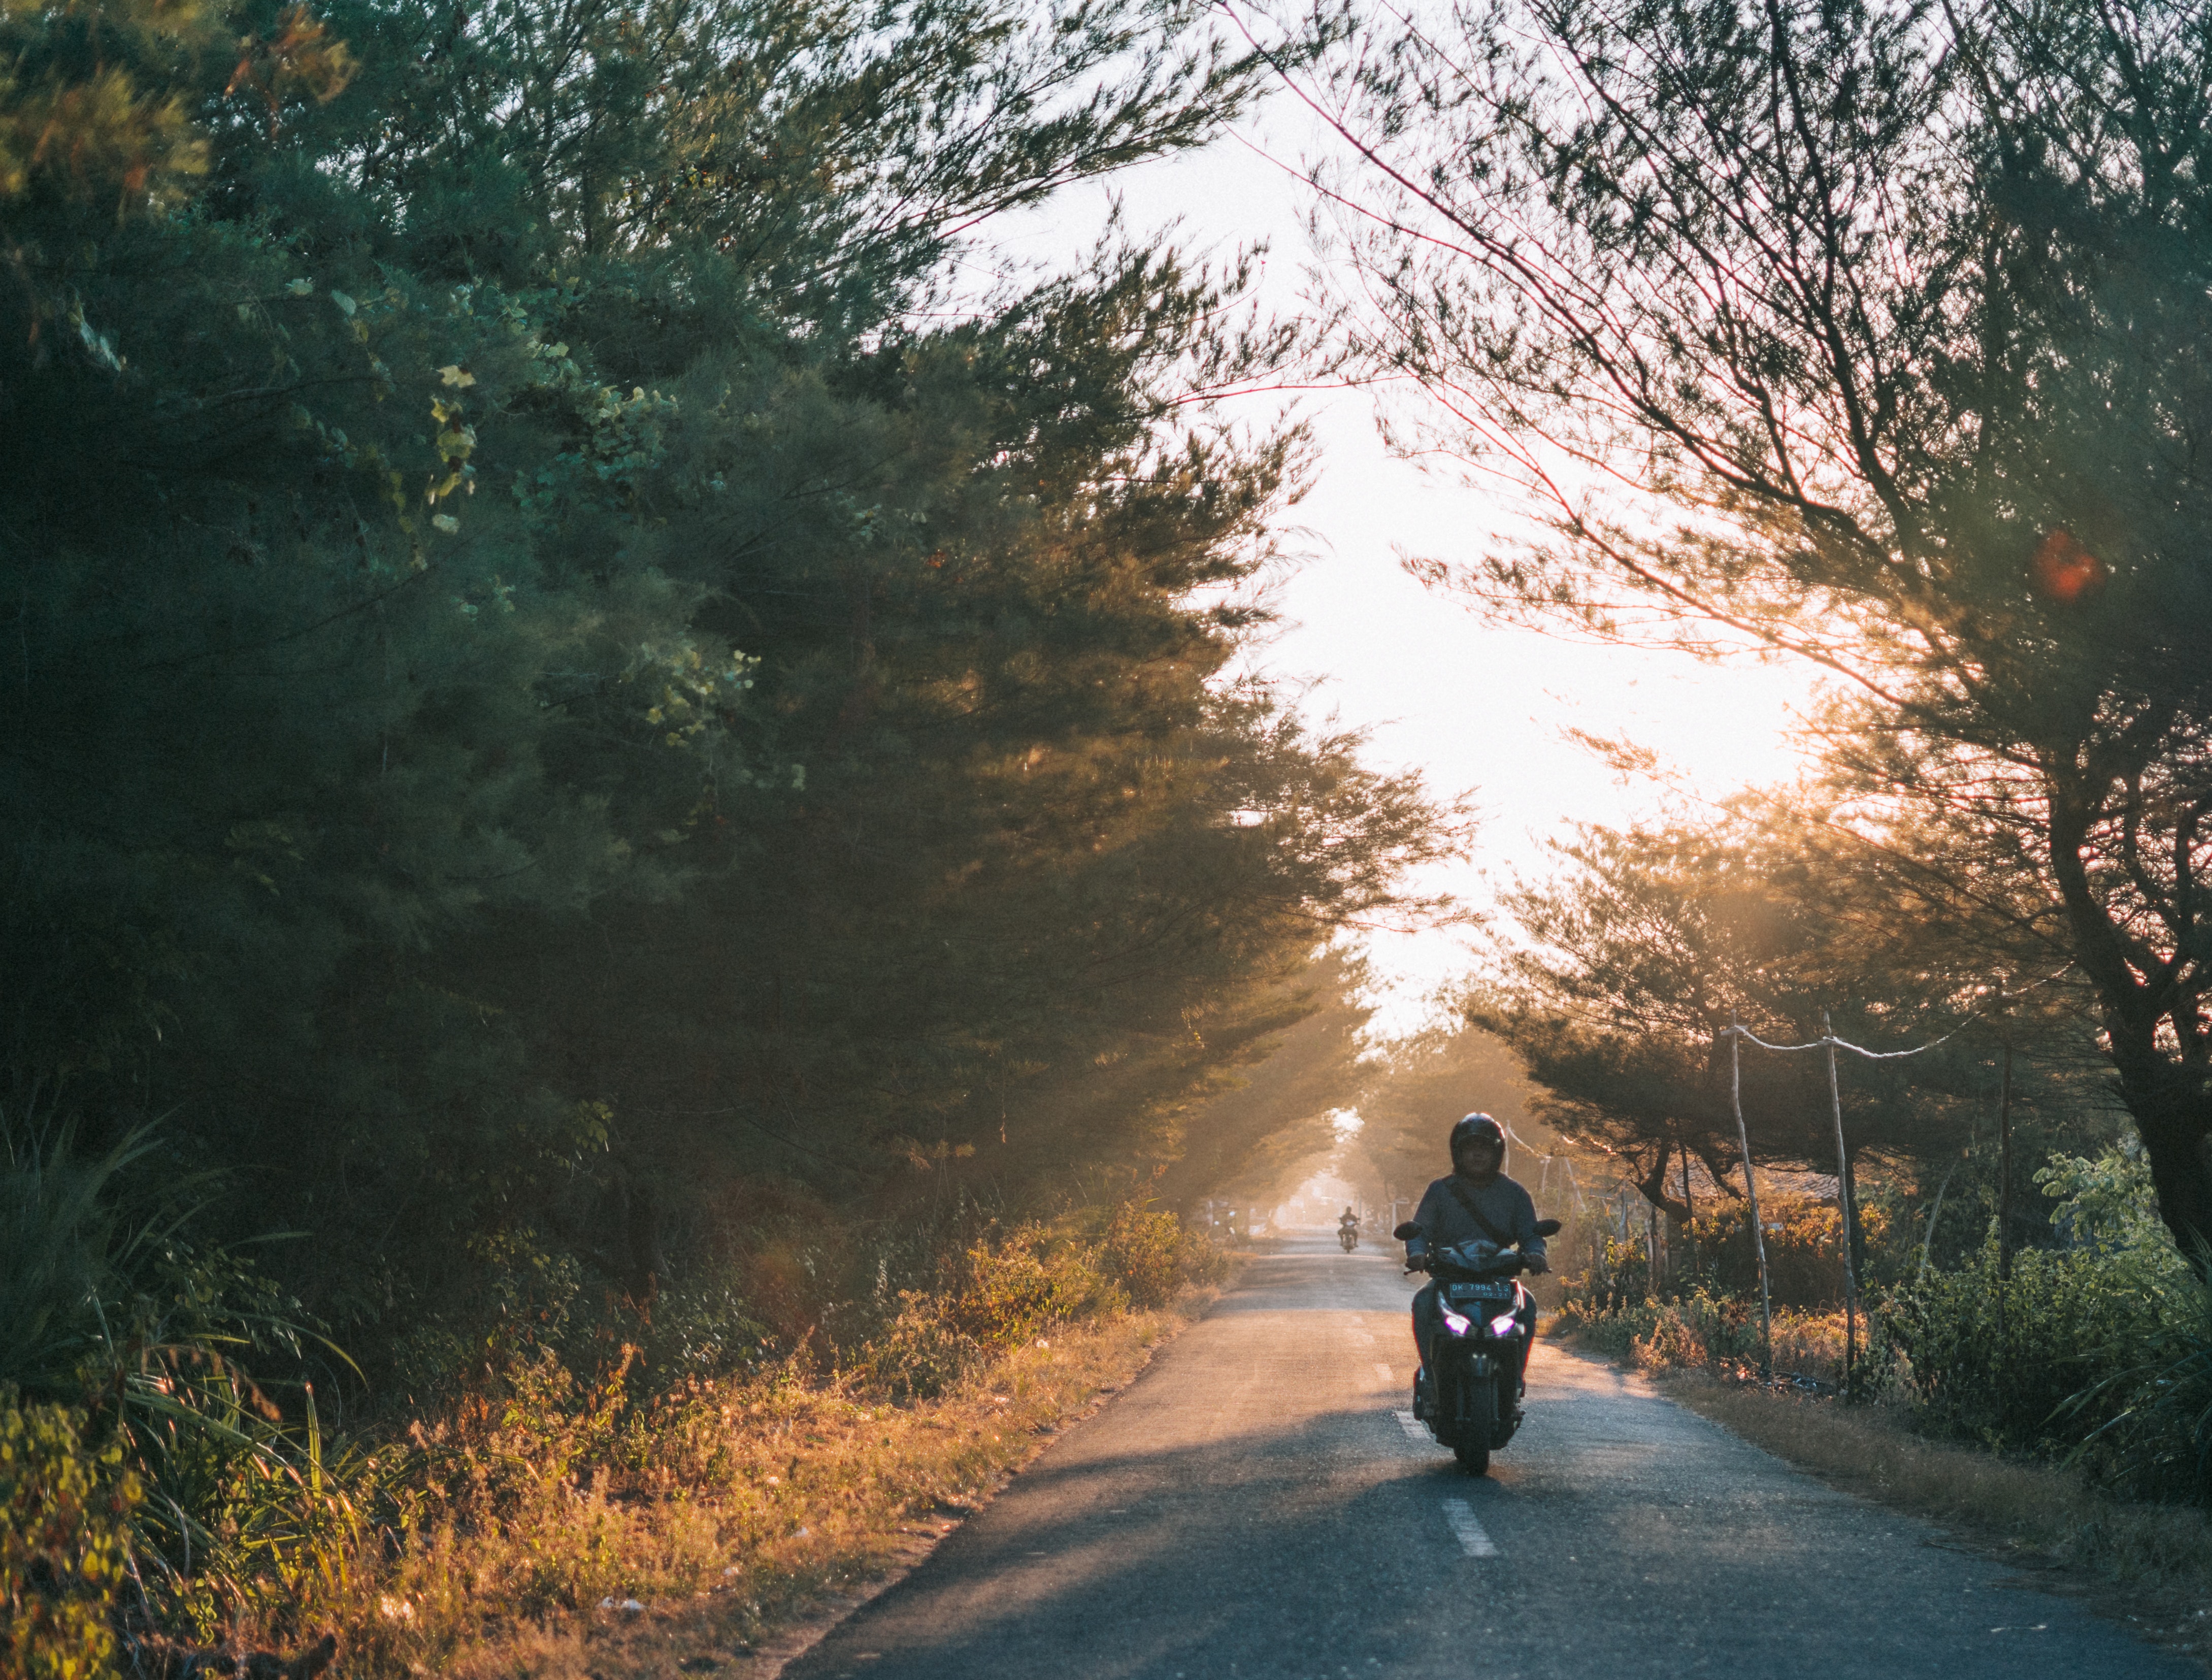
road, sky, tree, light, morning, sunlight, dirt road, motorcycle, infrastructure, thoroughfare, vehicle, lane, plant, road trip, forest, trail, landscape, evening, road surface, asphalt